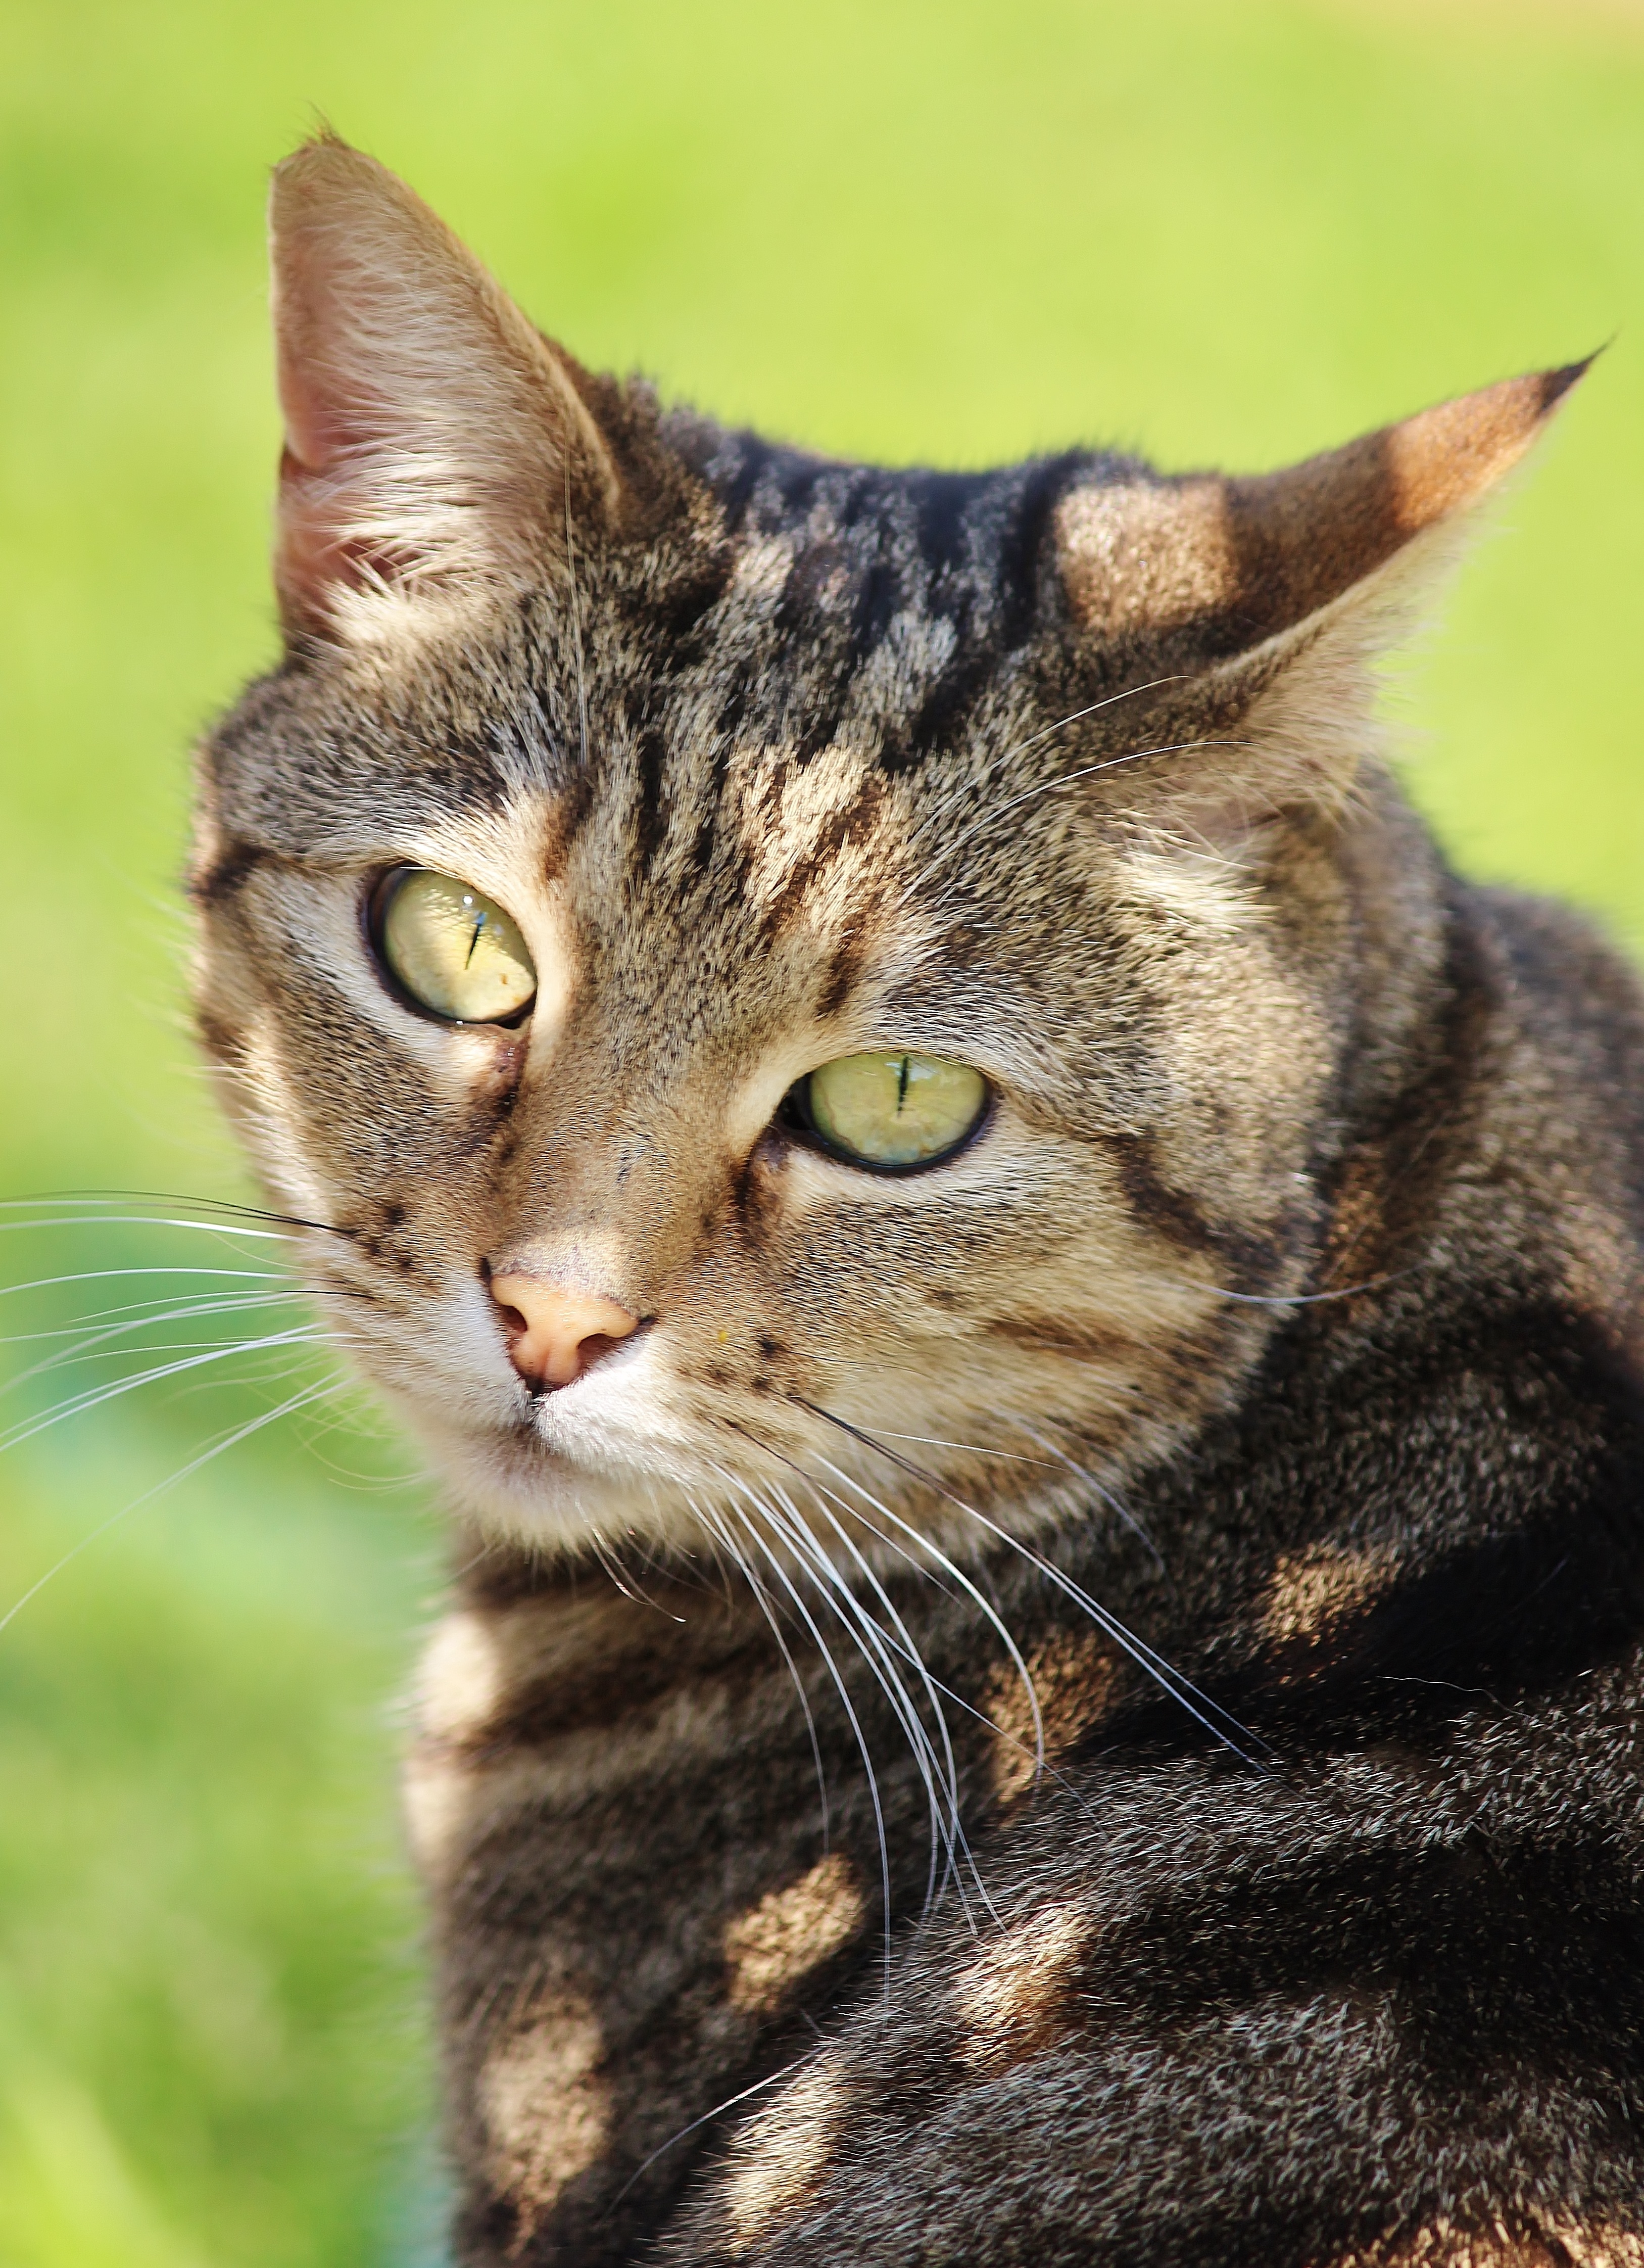
sun, animal, cute, pet, fur, pattern, cat, shadow, mammal, rest, fauna, close up, nose, whiskers, lazy, sleepy, vertebrate, mieze, domestic cat, wildlife photography, squared, mackerel, cat face, chess board, tabby cat, shadow play, bengal, european shorthair, wild cat, afternoon sun, small to medium sized cats, cat like mammal, domestic short haired cat, pixie bob, rusty spotted cat, toyger